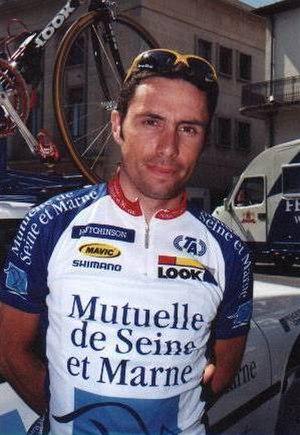
Photo de David Delrieu lors de la saison 1998
David Delrieu est un coureur cycliste français, né le 20 février 1971 à Aurillac.
L'équipe cycliste Mutuelle de Seine-et-Marne est une équipe cycliste professionnelle française ayant existé de 1995 à 1998. Elle était dirigée par Yvon Sanquer et Jacky Lachèvre. Sanquer dirigeait précédemment l'équipe amateur de l'US Créteil dont sont issus plusieurs coureurs de l'équipe. L'équipe Mutuelle de Seine-et-Marne est, avec l'équipe Auber 93, une des « équipes promotionnelles », label créé par la Fédération française de cyclisme au début des années 1990. Il s'agissait pour la FFC de faire face au manque de résultats des coureurs français et à la diminution du nombre d'équipes professionnelles françaises et de jeunes néoprofessionnels, en favorisant l'accès de clubs amateurs au niveau professionnel via des aménagements. L'équipe disposait d'un budget de 6 à 7 millions de francs. Son principal succès est le titre de champion de France du contre-la-montre acquis par Gilles Maignan en juillet 1998. Elle a également participé au Tour de France 1997. Emmenée alors par Jean-Philippe Dojwa, seuls deux coureurs sur les neuf engagés parviendront à terminer la grande boucle.